Fairs and festivals of Rajasthan

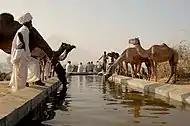
View of an animal fair held in the state

Fairs of Rajasthan are vibrant socio-cultural events held throughout the year across the Indian state of Rajasthan, reflecting its rich traditions, religious diversity, and artistic heritage. These fairs, often linked to religious festivals, seasonal cycles, or historical commemorations, serve as important centers for social gathering, trade, and cultural expression.